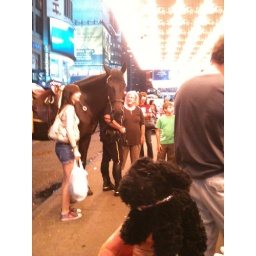
There was a police officer with a horse standing in front of McDonalds! coooool:D